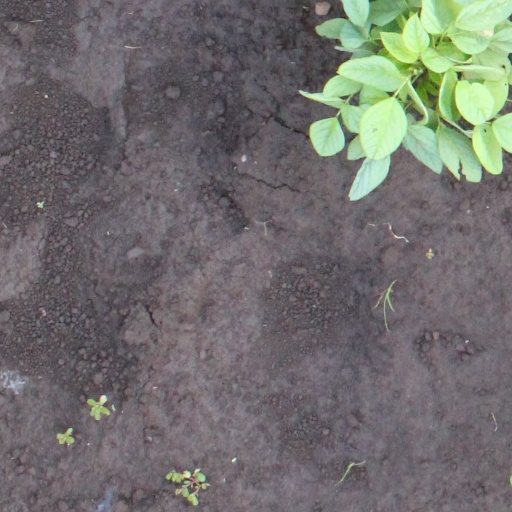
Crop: soybean